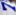
Number: 7